Sri Lankan economic crisis (2019–2024)

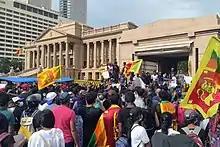
Anti-government protest in Sri Lanka

In March 2022, spontaneous and organized protests by both political parties and non-partisan groups over the government's mishandling of the economy were reported from several areas. Several protests were staged by the political opposition demanding the current administration to solve the financial crisis and to immediately resign in wake of the wider economic crisis.